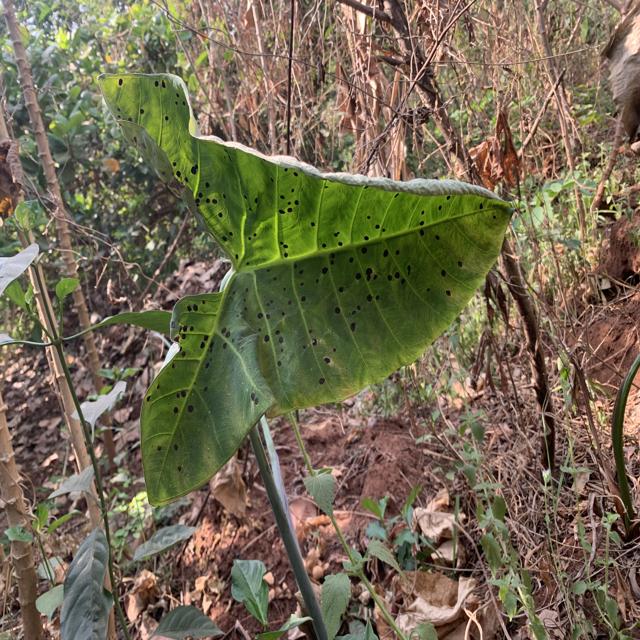
Label: Early_Blight